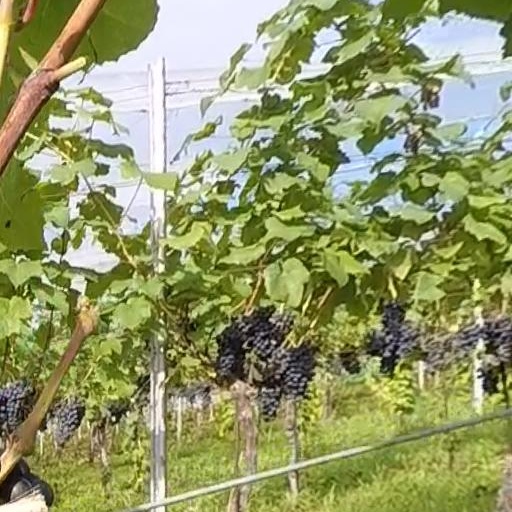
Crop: grape